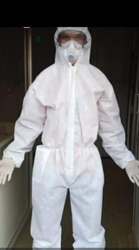
Objects detected:
Mask
Gloves
Gloves
Coverall